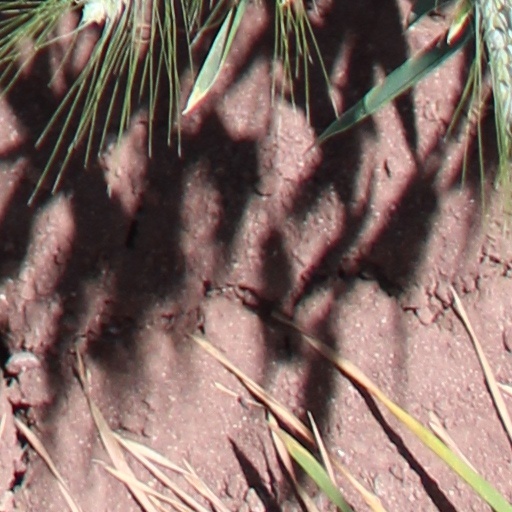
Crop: wheat